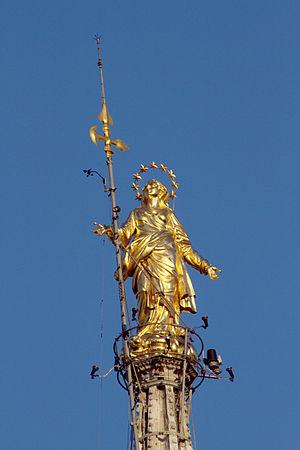
La Madonnina est le nom donné à une sculpture dorée représentant la Vierge Marie placée au plus haut sommet du Dôme de Milan, une flèche construite en 1769.
Le Derby della Madonnina est une expression utilisée en Italie pour désigner l'un des plus grands « derbys » d'Italie, celui opposant les deux clubs de football milanais : le Milan AC et l'Inter. Les « derby » entre les deux clubs milanais, sont toujours des matches de grande intensité, au cours desquels s'exacerbe la rivalité historique entre les deux clubs et leurs supporters.